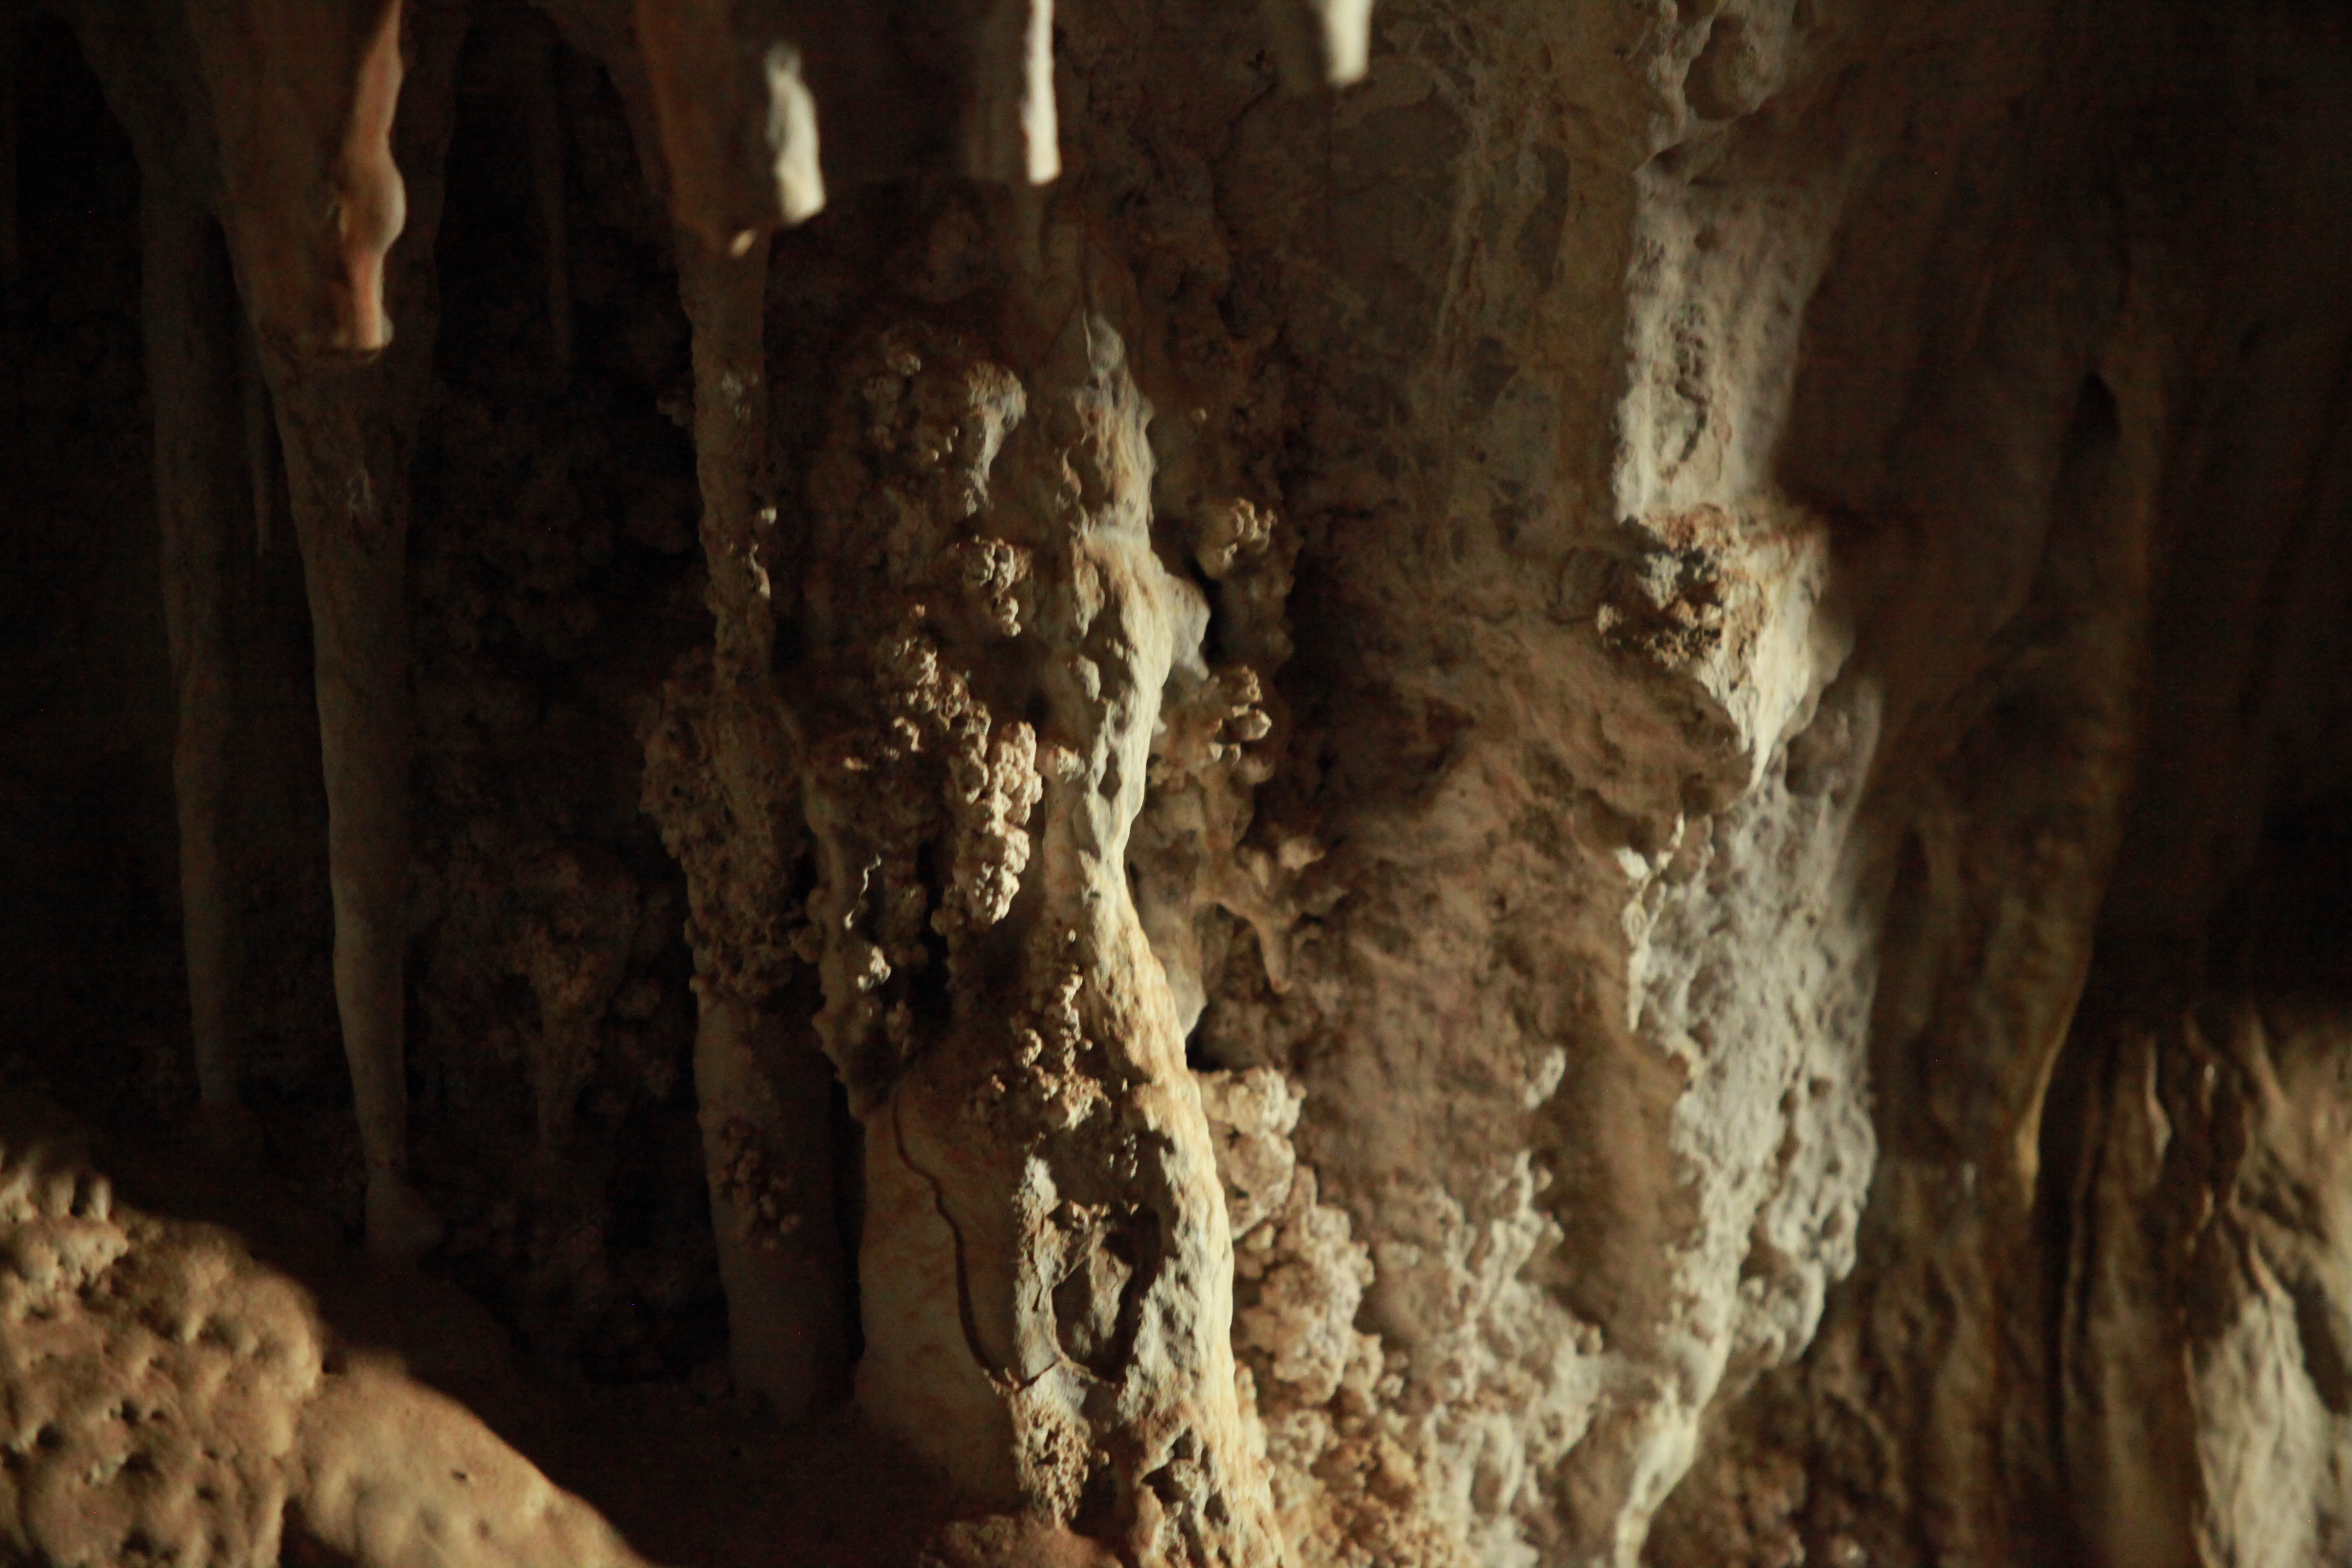
cave, rocks, lights, formation, stalagmite, stalactite, speleothem, caving, geology